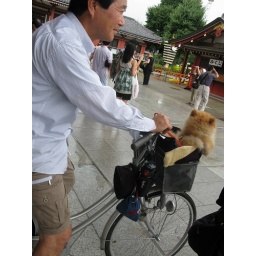
dog in a bag